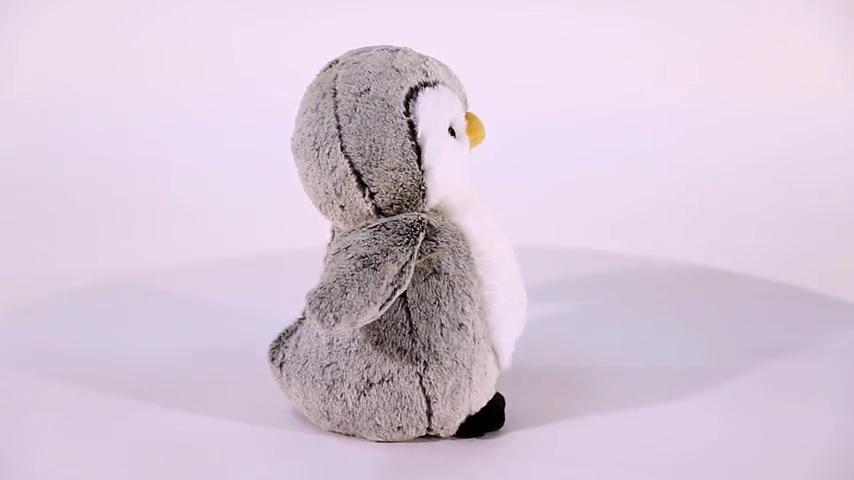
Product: Aurora World Sweet and Softer Perky Penguin 9.5" Plush
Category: Toys & Games | Stuffed Animals & Plush Toys | Stuffed Animals & Teddy Bears
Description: Silky soft two-tone plush that is sweet to the touch.
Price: $12.29
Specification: ProductDimensions:6x6x10inches|ItemWeight:8ounces|ShippingWeight:10.4ounces(Viewshippingratesandpolicies)|DomesticShipping:ItemcanbeshippedwithinU.S.|InternationalShipping:ThisitemcanbeshippedtoselectcountriesoutsideoftheU.S.LearnMore|ASIN:B00B4WJB26|Itemmodelnumber:03395|Manufacturerrecommendedage:36months-15years|Batteries:1Lithiumionbatteriesrequired.